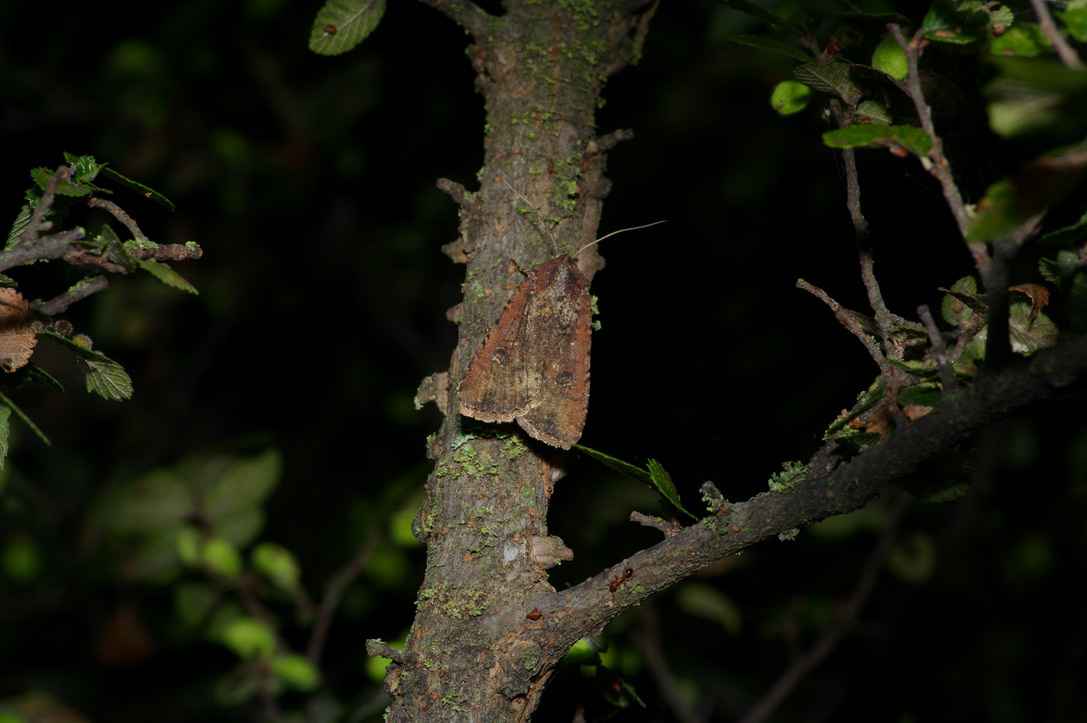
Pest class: cutworms